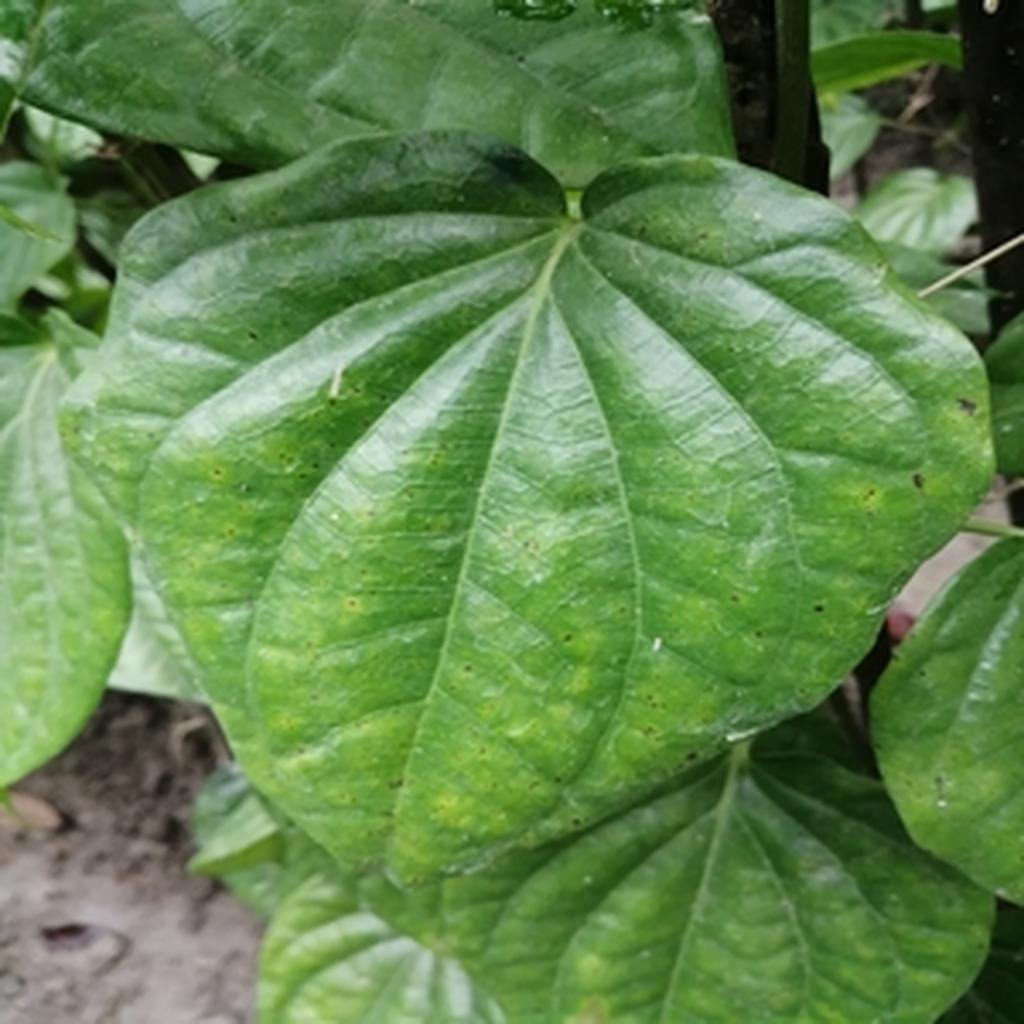
Label: Leaf_Spot